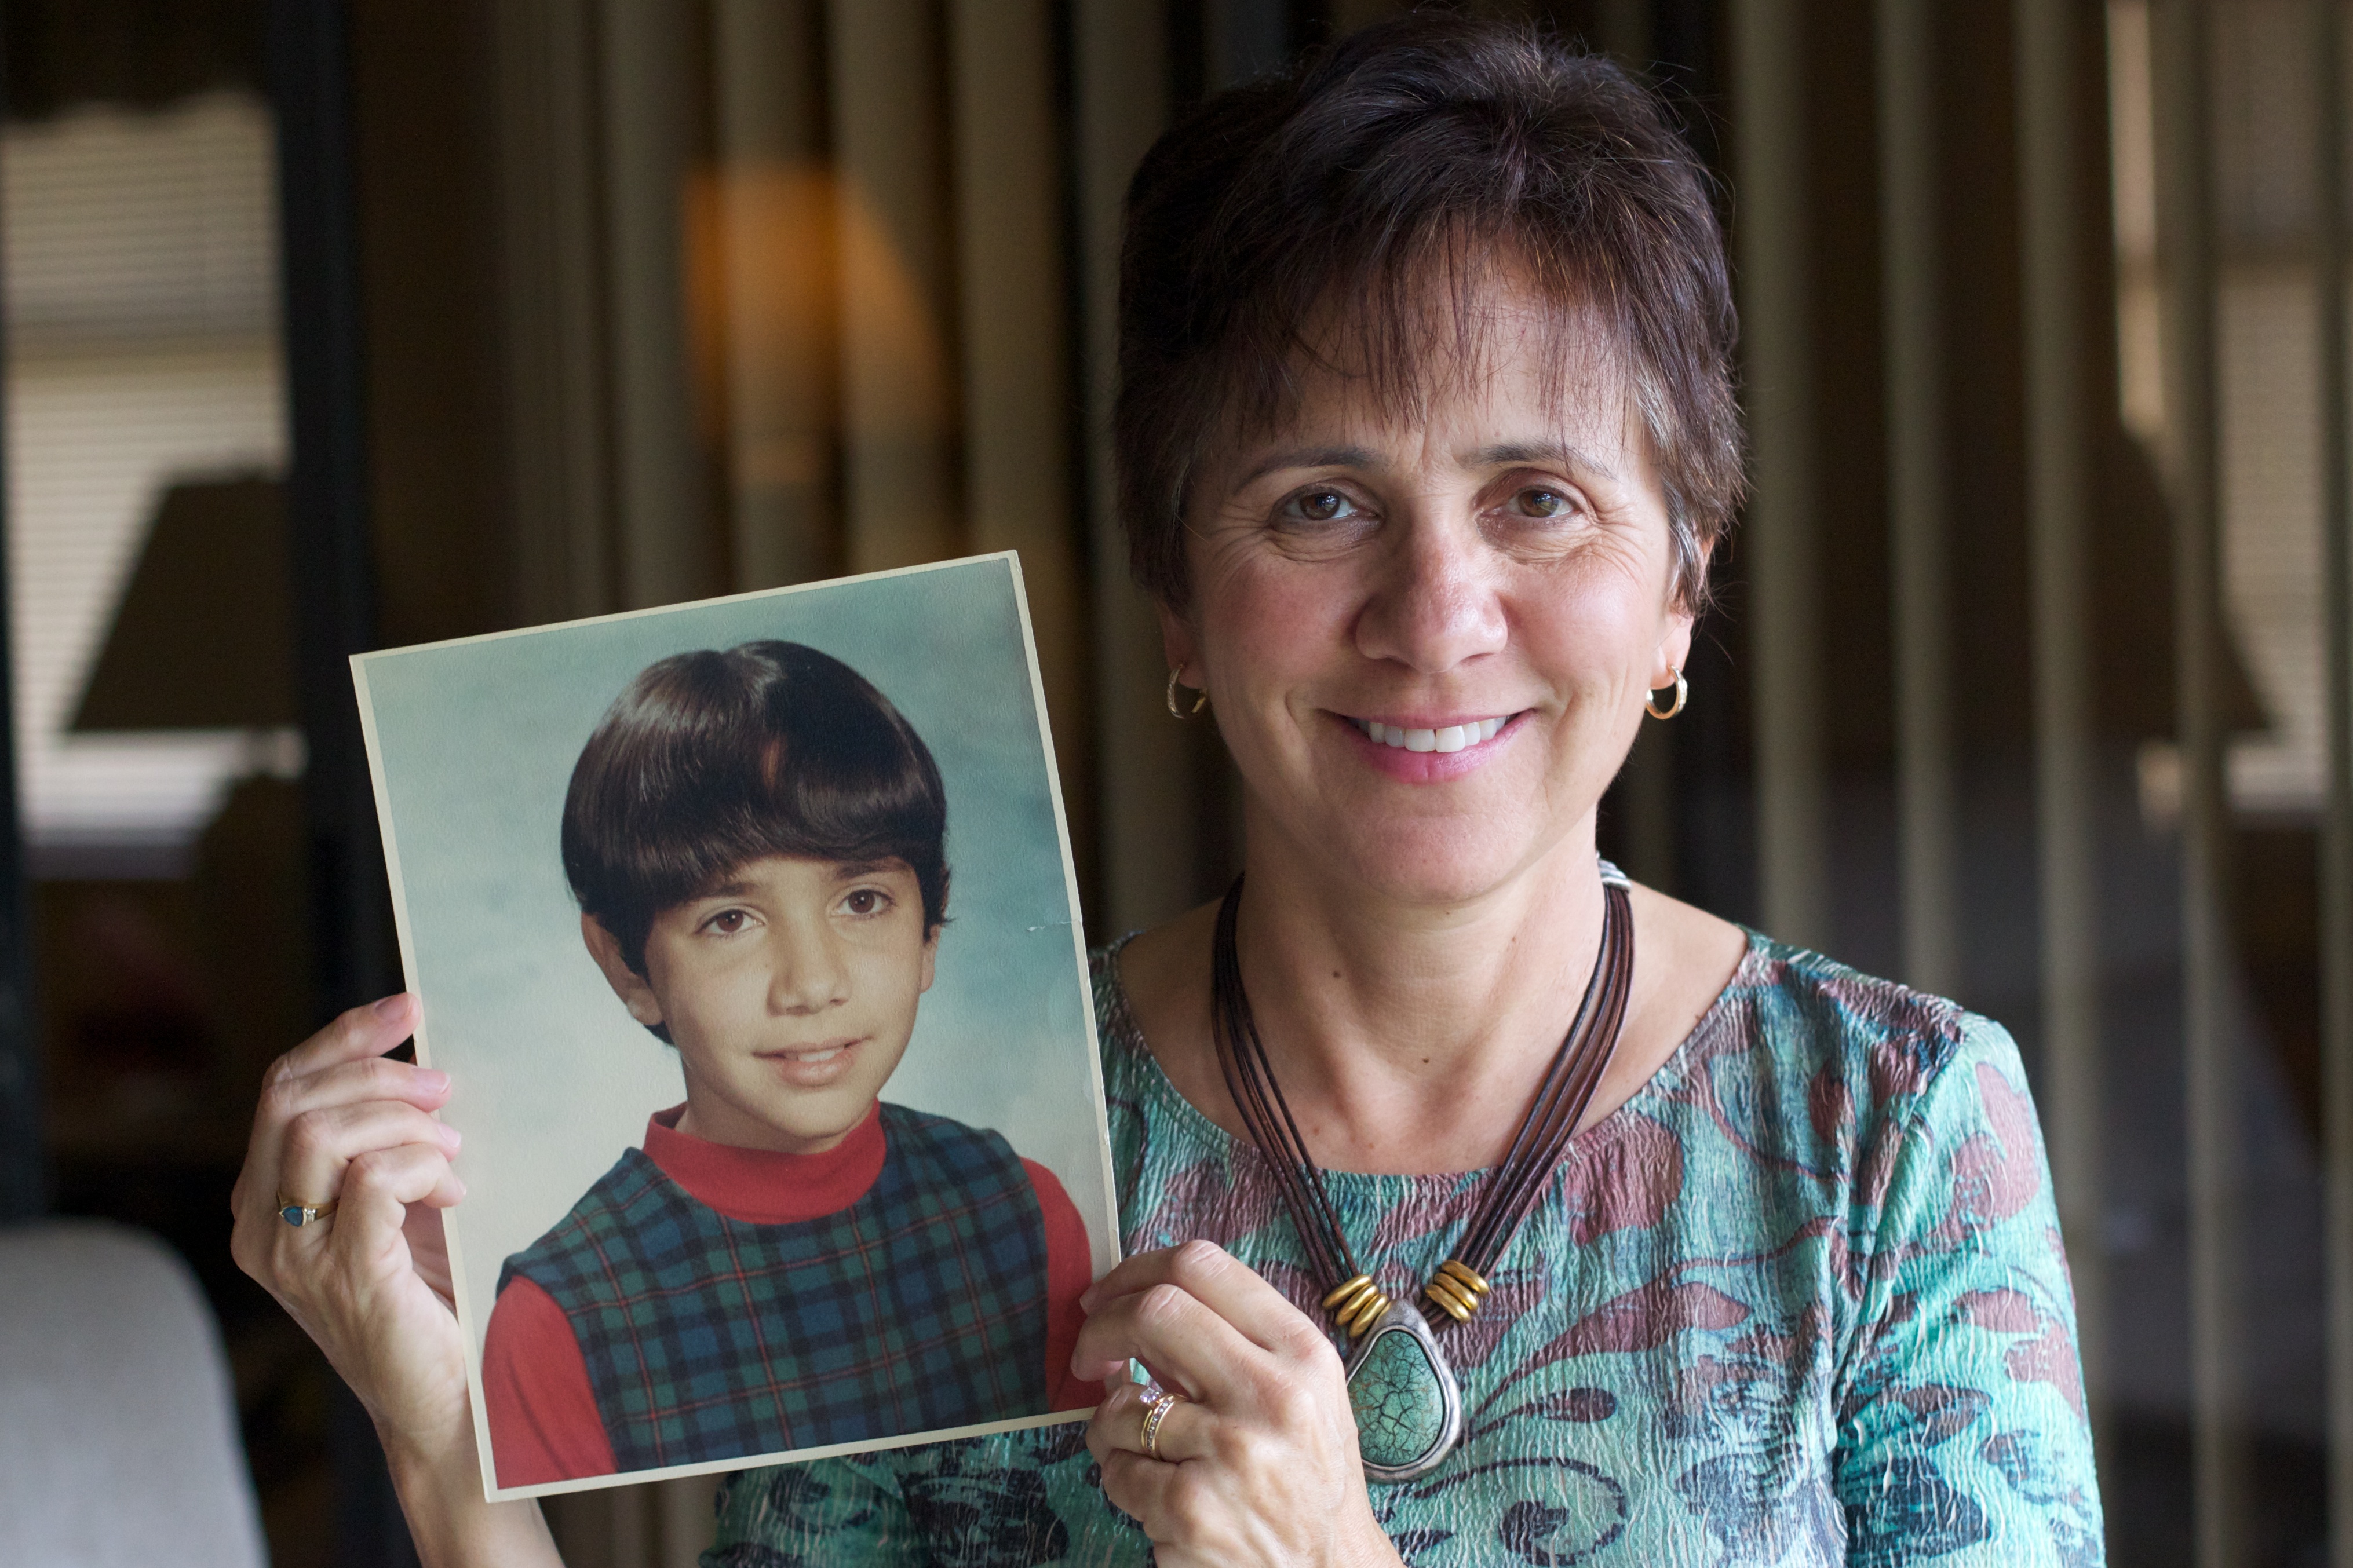
person, people, portrait, child, family, odyssey, thennow, familypics